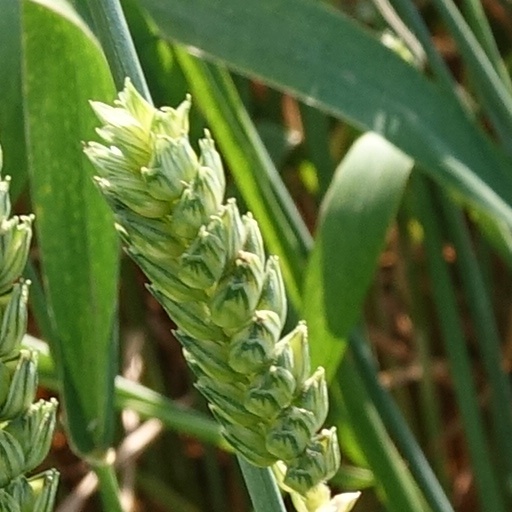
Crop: wheat